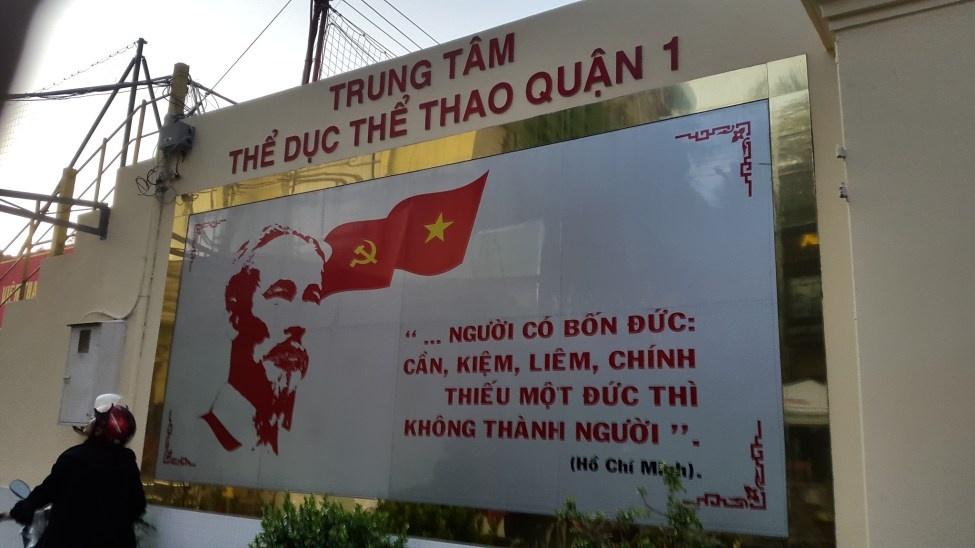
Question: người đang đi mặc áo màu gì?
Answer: màu đen